2013–14 Yeovil Town F.C. season

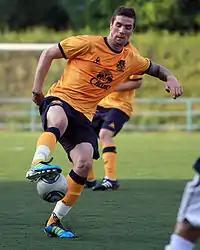
Defender Shane Duffy joined on loan from Everton.

Yeovil's Championship season started with a trip to The Den to face Millwall, on 3 August. Yeovil won the match 1–0 thanks to a late goal from midfielder Ed Upson. On 6 August, Yeovil travelled to Southend to face Southend United in a Football League Cup first round tie, a first half goal from Kevin Dawson was enough for Yeovil to record a 1–0 victory and progress to the second round. The draw for the second round of the League Cup took place, on 8 August, and presented Yeovil with a home tie against Championship rivals Birmingham City. Yeovil then faced Birmingham City in their first home match in the Championship, the game started badly with goalkeeper Marek Štěch breaking his hand in two places after just eight minutes, Yeovil lost the match 1–0 through an unfortunate own-goal from centre back Danny Seaborne. After the match it was confirmed that striker Paddy Madden had been up to the Republic of Ireland national team squad for the first time for their friendly against Wales. On 12 August, it was announced that Welsh international goalkeeper Wayne Hennessey had been lined up to join the club on loan from Wolverhampton Wanderers for an initial month, following the injury to Štěch, but this loan was scrapped after Hennessey suffered an injury setback while on international duty. On 14 August, striker Paddy Madden made his international debut as a 69th-minute substitute in the Republic of Ireland's 0–0 draw against Wales. On 16 August, Yeovil signed Cardiff City midfielder Joe Ralls on loan until January 2014. Prior to Yeovil's match with Burnley, the club confirmed the signings of Manchester United goalkeeper Sam Johnstone on a three-month loan deal, replacing the injured Wayne Hennessey, and former Northampton Town goalkeeper Chris Dunn on a one-year contract as further goalkeeper cover. Yeovil lost the first competitive meeting of the two sides 2–0 after second half goals from Keith Treacy and Sam Vokes. On 19 August, Yeovil's fringe players faced their Exeter City counterparts in a friendly which Yeovil won 3–2 thanks to a brace from Kieffer Moore and a goal from Michael Ngoo. The following day the club confirmed that new goalkeeper Sam Johnstone had suffered a finger injury prior to the match against Burnley and would be returning to Manchester United. The following day the club confirmed that Wolves keeper Wayne Hennessey would be rejoining the club on loan for an initial month. On 22 August, Yeovil confirmed that versatile midfielder/full-back Joe Edwards had signed a one-year contract extension to keep him at the club until the summer of 2015. The next day the club confirmed that former striker Andy Williams had re-signed for the club on a season long loan from Swindon Town. On 24 August, Yeovil lost their third consecutive match a 3–0 home defeat at the hands of Derby County. Following the match it was confirmed that Chelsea midfielder Billy Clifford had returned to his parent club prematurely, having featured only once during his loan spell.